Hasmonean dynasty

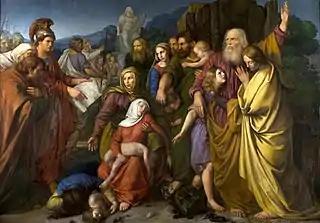
Wojciech Stattler's "Machabeusze" (Maccabees), 1844

The continuing Hellenization of Judea pitted those who eagerly Hellenized against traditionalists, as the former felt that the latter's orthodoxy held them back; additionally the conflict between Ptolemies and Seleucids further divded them over allegiance to either faction.